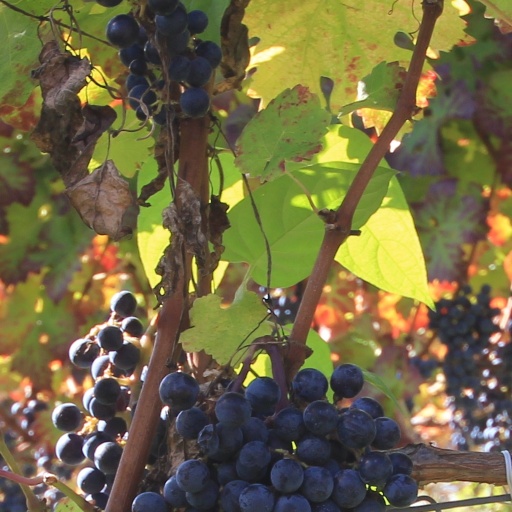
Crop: grape